Setouchi Triennale

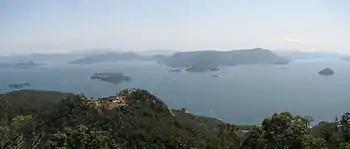

The Setouchi International Art Triennale is a contemporary art festival held every three years on several islands in the Seto Inland Sea of Japan and the coastal cities of Takamatsu and Tamano. The festival was inaugurated in 2010 with the aim of revitalizing the Seto Inland Sea area, which has suffered from depopulation in recent years, as well as long-standing environmental degradation from illegal industrial waste-dumping practices conducting during the 1970s following rapid industrialization in the area.